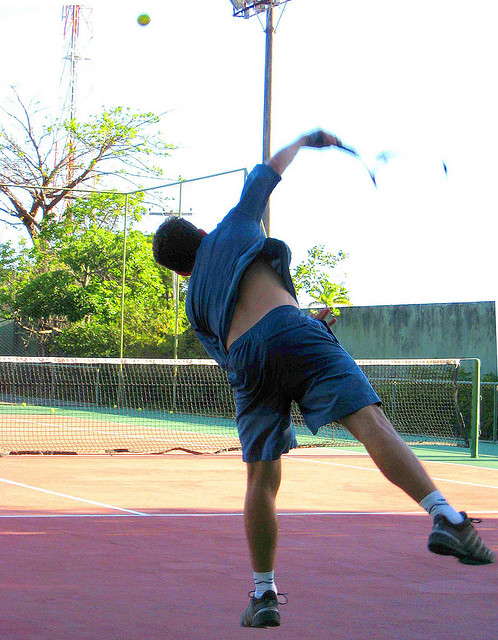
một nam vận động viên tennis vừa thực hiện xong cú đánh bóng